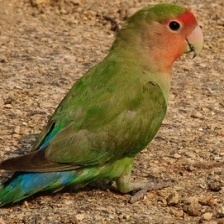
Species: ROSY FACED LOVEBIRD
Scientific name: AGAPORNIS ROSEICOLLIS